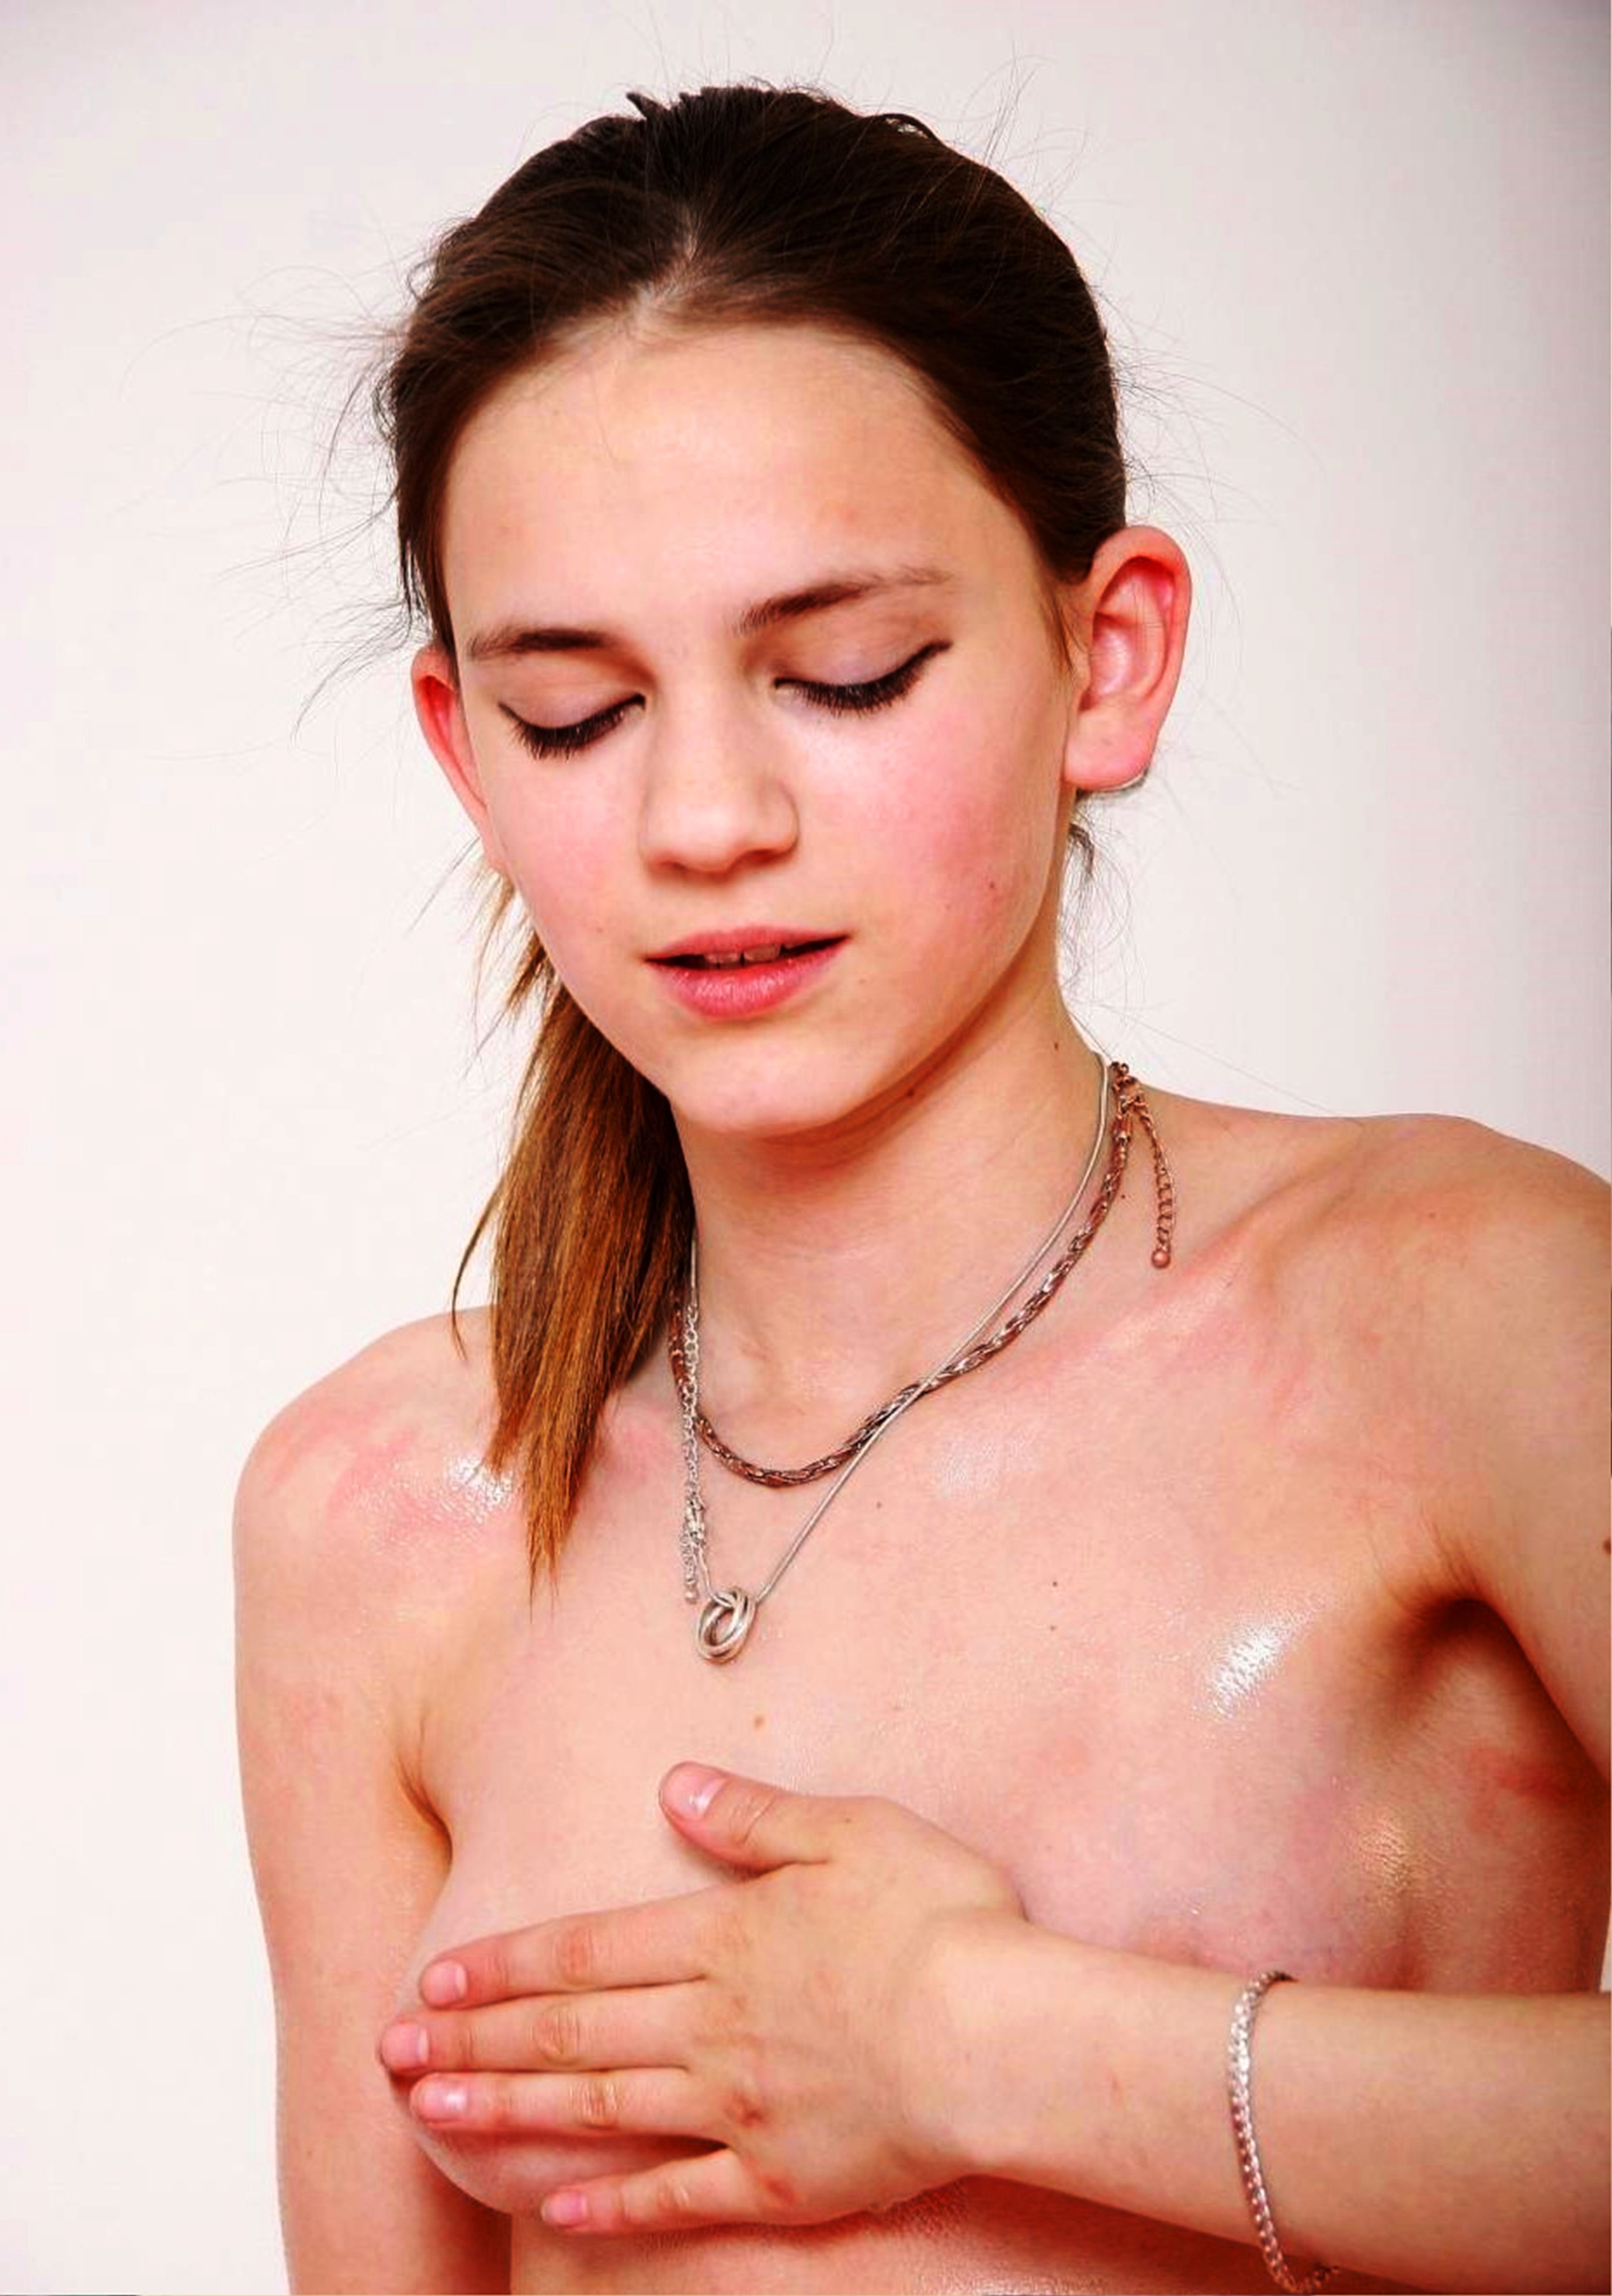
people, girl, woman, hair, cute, sexy, beauty, arm, temporary tattoos, eye, lip, cool, hand, long hair, photo, brown hair, neck, photo shoot, hair coloring, eyelash, play, paint, makeup, artist, color, art, fashion, nudity, cleansing, bath, nose, cheek, joint, skin, chin, shoulder, eyebrow, muscle, flash photography, jaw, gesture, chest, body jewelry, stomach, trunk, black hair, waist, wrist, elbow, abdomen, fashion model, jewellery, necklace, Barechested, nail, blond, human leg, throat, thumb, fashion accessory, body piercing, bangs, fashion design, flesh, art model, fur, tattoo, peach, bracelet, portrait photography, portrait, model